16th Battalion (Canadian Scottish), CEF

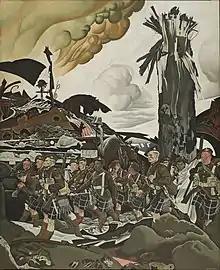
"The Conquerors" by Eric Kennington; originally titled "The Victims" it was renamed after objections from the battalion's commanding officer, Lieutenant-Colonel Cy Peck.

The Canadian historian René Chartrand noted that despite the fact that black Canadians were only supposed to serve in construction units, one of the soldiers in the painting "The Conquerors" is a black man, suggesting that at least some black Canadians served as infantrymen in World War I.